Temagami Magnetic Anomaly

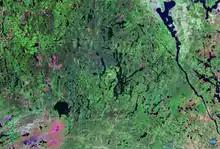
Landsat image showing the anomaly, cross is at the centre of it. Shows the terrain only, not the magnetic deviations of the area.

The Temagami Magnetic Anomaly, also called the Temagami Anomaly or the Wanapitei Anomaly, is a magnetic anomaly resulting from a large buried geologic structure in the Canadian Shield near Temagami, Ontario, Canada. It stretches from Lake Wanapitei in the west to Bear Island in Lake Temagami.